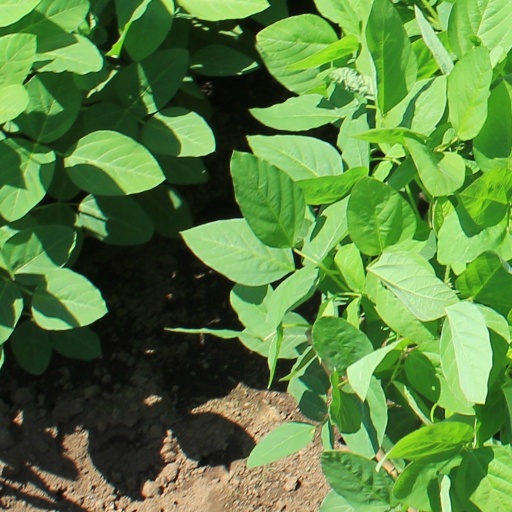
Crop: soybean